Sweethearts (musical)

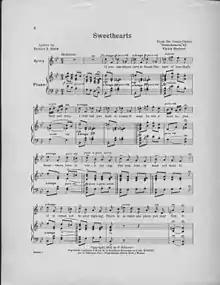
Sheet music for the title song

Sweethearts is an operetta or musical play in two acts with music by Victor Herbert, lyrics by Robert B. Smith and book by Harry B. Smith and Fred de Gresac.